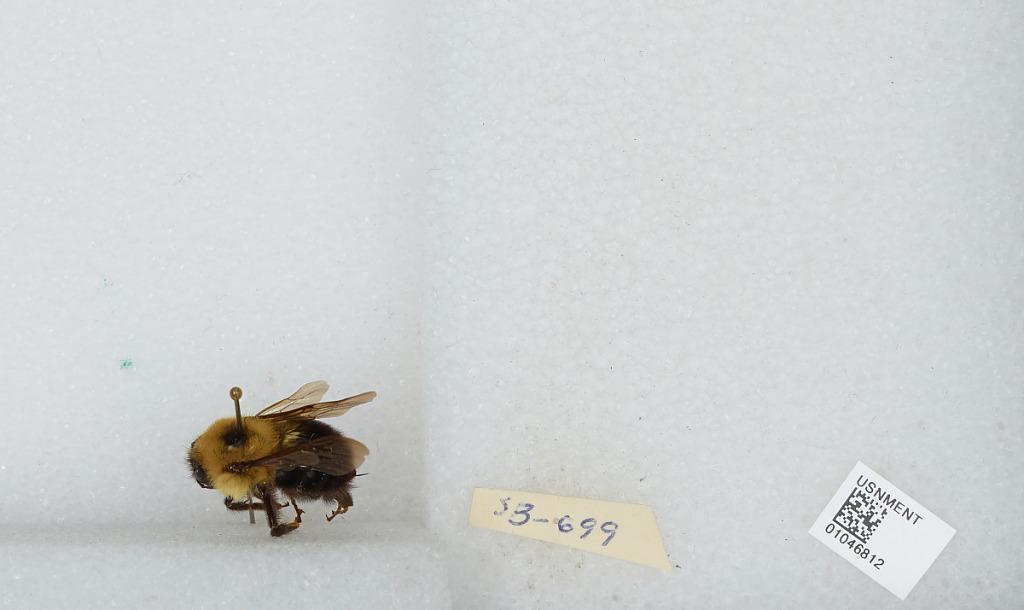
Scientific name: Bombus sp.